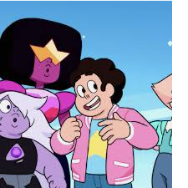
Portrait style: Cartoon Portrait